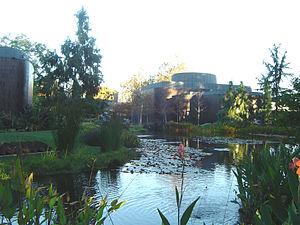
Le Norton Simon Museum est un musée d'art situé à Pasadena près de Los Angeles en Californie. Il portait le nom de Pasadena Museum of Art avant d'être baptisé en l'honneur de Norton Simon. Les collections comprennent des peintures européennes, des sculptures, des tapisseries et des statues d'Asie du Sud-Est. Les jardins du musée exposent aussi des sculptures.